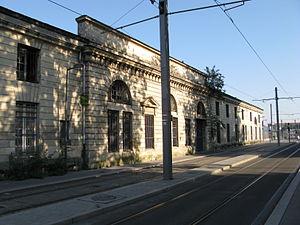
Ancien magasin aux vivres de Bordeaux.
Bacalan est un quartier du nord de Bordeaux, situé au bord de la Garonne, à l’extrême pointe du bourrelet alluvial qui borde la courbe de la Garonne et forme la corne du port de la Lune. Le quartier accueille le port de plaisance de Bordeaux au sein des bassins à flot et de l'ancienne zone portuaire de Bordeaux.
Le magasin des vivres de la marine de Bordeaux est un ensemble de bâtiments de style néoclassique construit à l'usage de la marine militaire royale à la fin du XVIIIᵉ siècle.
Cet article recense les monuments historiques de Bordeaux, en France.